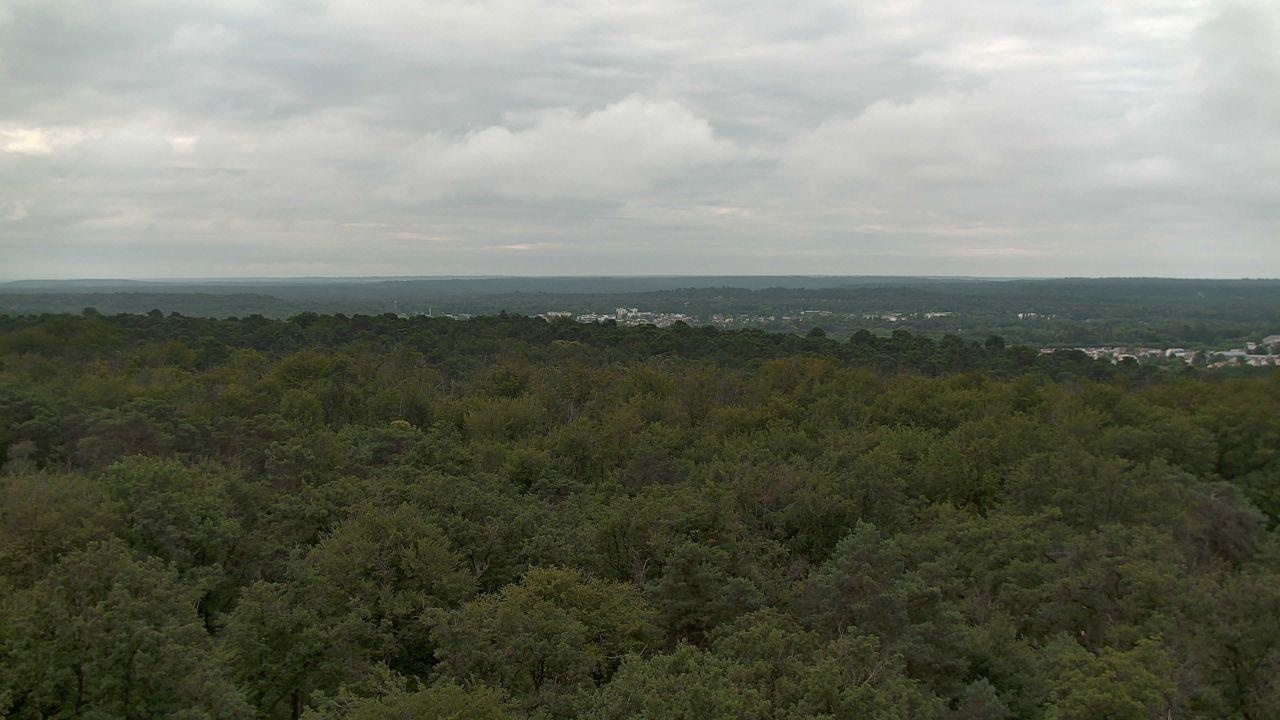
Fire: no
Smoke: no